Marie Seymour Lucas

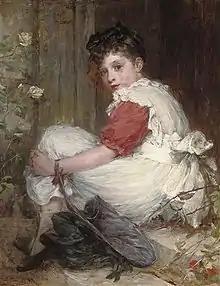
"On the Threshold"

Daughter of Louis Dieudonné Cornelissen and Marianne, née Bath, she was born in France. Her parents sent her to England for some of her education, and she attended St. Martin's Lane Academy and later the Royal Academy. There she began showing her work in 1877. As she married the painter John Seymour Lucas the same year, Marie Cornelissen became known professionally only by her married name. She is known for historical works and genre scenes, but she later concentrated on domestic scenes with children.